History of the Negev during the Mamluk and Ottoman periods

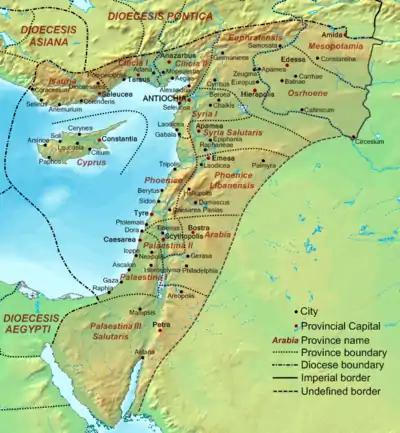
The Roman province "Palaestina Salutaris"

In accordance with the population distribution, both the Romans and the early Arabs organized the region territorially in such a way that the Negev was not grouped with Palestine, but rather with the rest of the Sinai Peninsula and parts of what is now southwestern Jordan and the northwestern Hejaz.